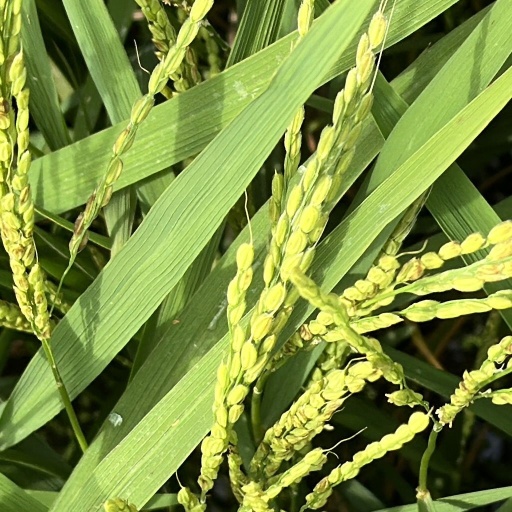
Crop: rice